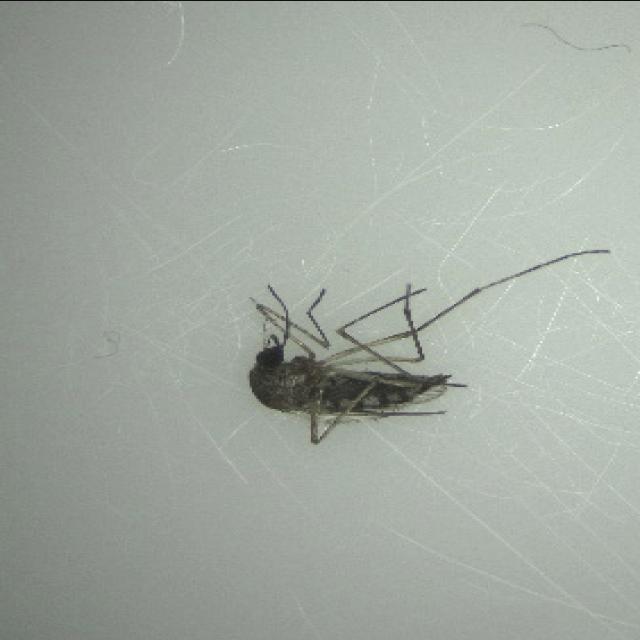
Species: aedes_vexans